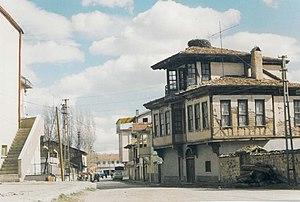
Çerkeş est une ville et un district de la province de Çankırı dans la région de l'Anatolie centrale en Turquie.